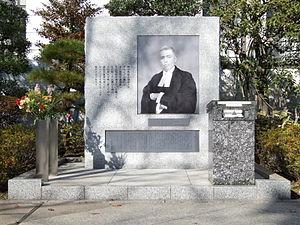
Radhabinod Pal, né le 27 janvier 1886 dans le district de Kushtia en Inde britannique et décédé à l'âge de 80 ans le 10 janvier 1967, est un juriste indien représentant l'Inde au procès du Tribunal militaire international pour l'Extrême-Orient pour juger les crimes de guerre japonais commis durant la Seconde Guerre mondiale. Il est le seul membre qui considéra que tous les accusés n'étaient pas coupables. Aujourd'hui, au Japon, le Yasukuni-jinja et le Kyōto Ryōzen Gokoku-jinja accueillent des monuments honorant sa mémoire.
Tout au long de l'histoire, les Relations entre l'Inde et le Japon ont toujours été fortes. Pendant des siècles, l'Inde et le Japon ont participé à des échanges culturels, principalement en raison du bouddhisme qui s'est répandu indirectement de l'Inde à la Chine puis au Japon. Pendant la Seconde Guerre mondiale, l'Armée impériale japonaise a utilisé l'Armée nationale indienne de Subhash Chandra Bose dans les batailles contre les forces britanniques. L'Inde est le plus grand destinataire de l'Aide publique au développement japonais. L'Inde et le Japon se sont entraidés aux moments critiques dans leur histoire.